Nieuwsuur

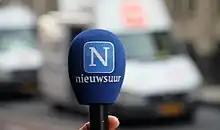
The "Nieuwsuur" logo on a reporter's microphone

Nieuwsuur ("News Hour") is a Dutch current affairs television programme produced for the NPO, produced by the public broadcasters NOS and NTR. It is broadcast daily between 9:30 pm and 10:15 pm (9:30-10 pm at weekends) on NPO 2. The programme pays particular attention to Dutch and European politics and current affairs, as well as other international events.